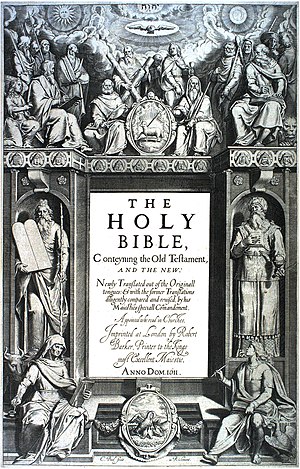
Sammenligning mellem Mormons Bog og King James Bibel
Titelbladet på den første udgave af King James version.
Mormons Bog indeholder mange lingvistiske ligheder med King James Bibel. I nogle tilfælde er hele passager af skriftsteder kopieret ind i Mormons Bog.